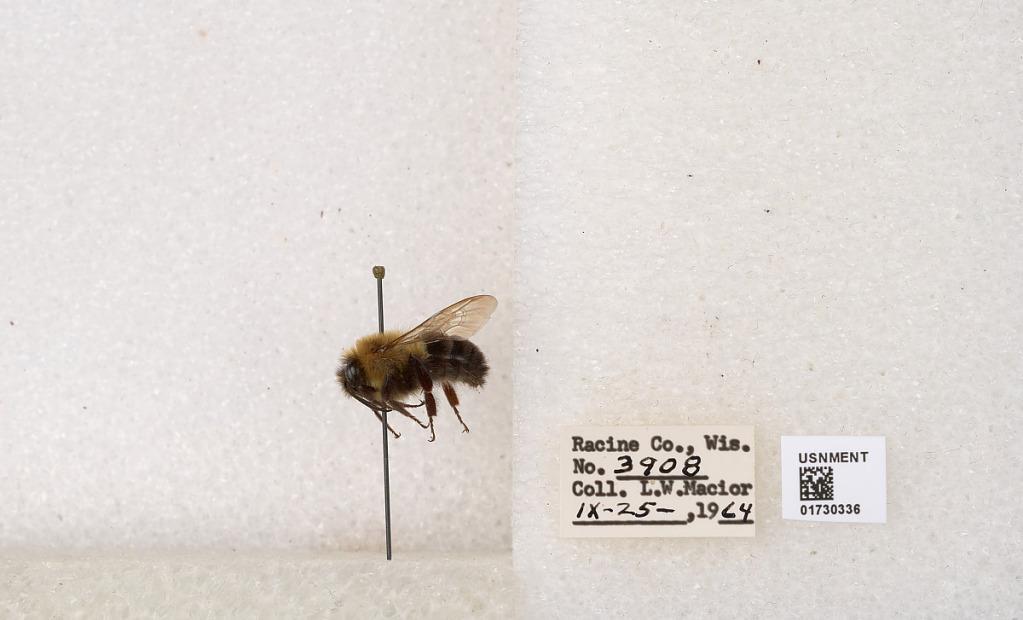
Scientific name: Bombus impatiens Cresson
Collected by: L. Macior
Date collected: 1964-9-25
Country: United States
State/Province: Wisconsin
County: Racine
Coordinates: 42.7299, -87.8123